ReMarkable

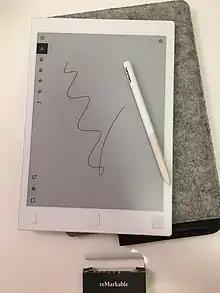
First generation reMarkable tablet with sleeve and pen

The reMarkable is an E Ink writing tablet for reading documents and textbooks, sketching and note-taking that attempts to fully replicate paper writing. Developed by a Norwegian startup company of the same name, the device is geared towards students, academics and professionals.